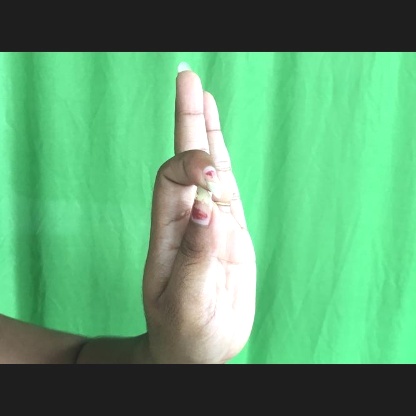
Mudra: Aralam